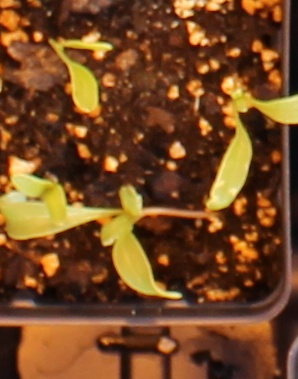
Label: Sugar beet